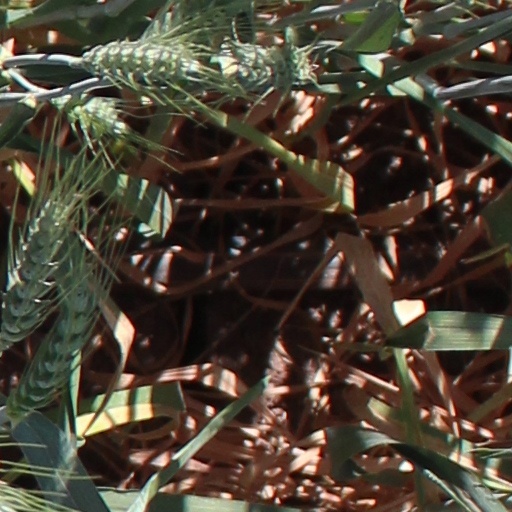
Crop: wheat